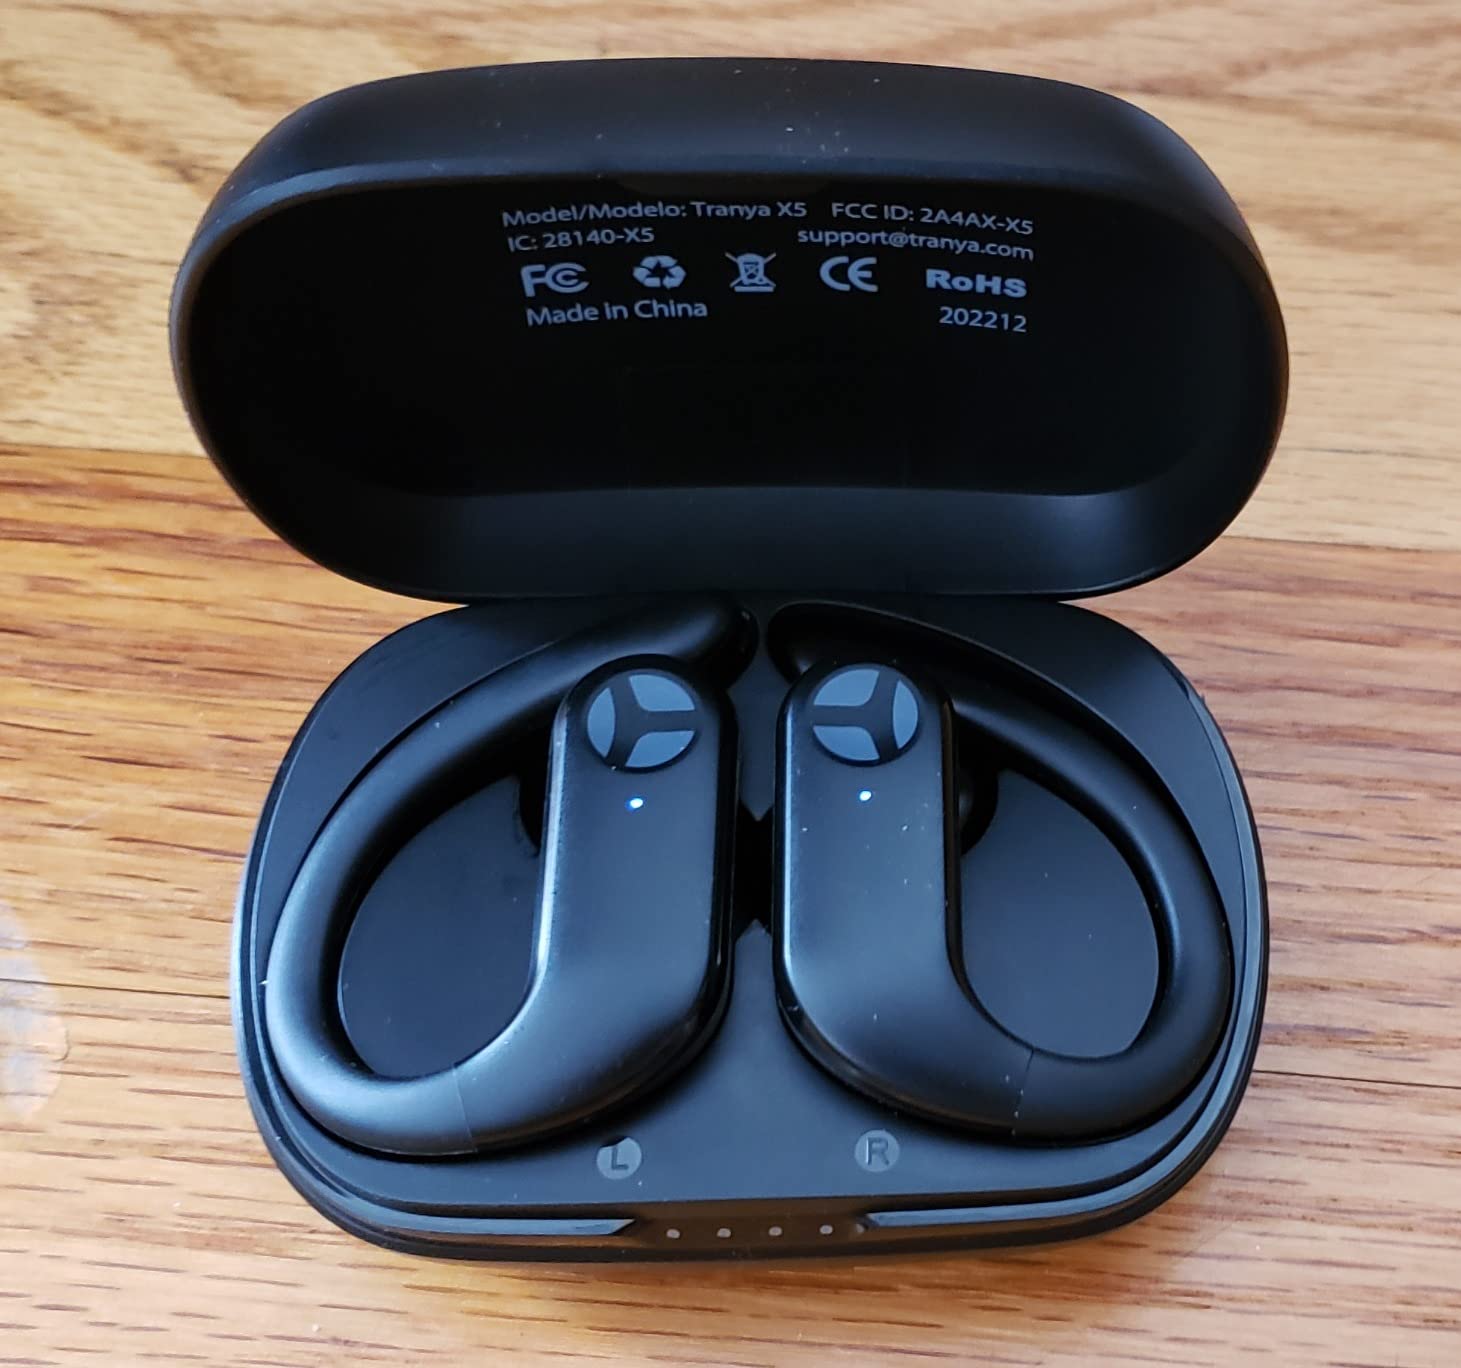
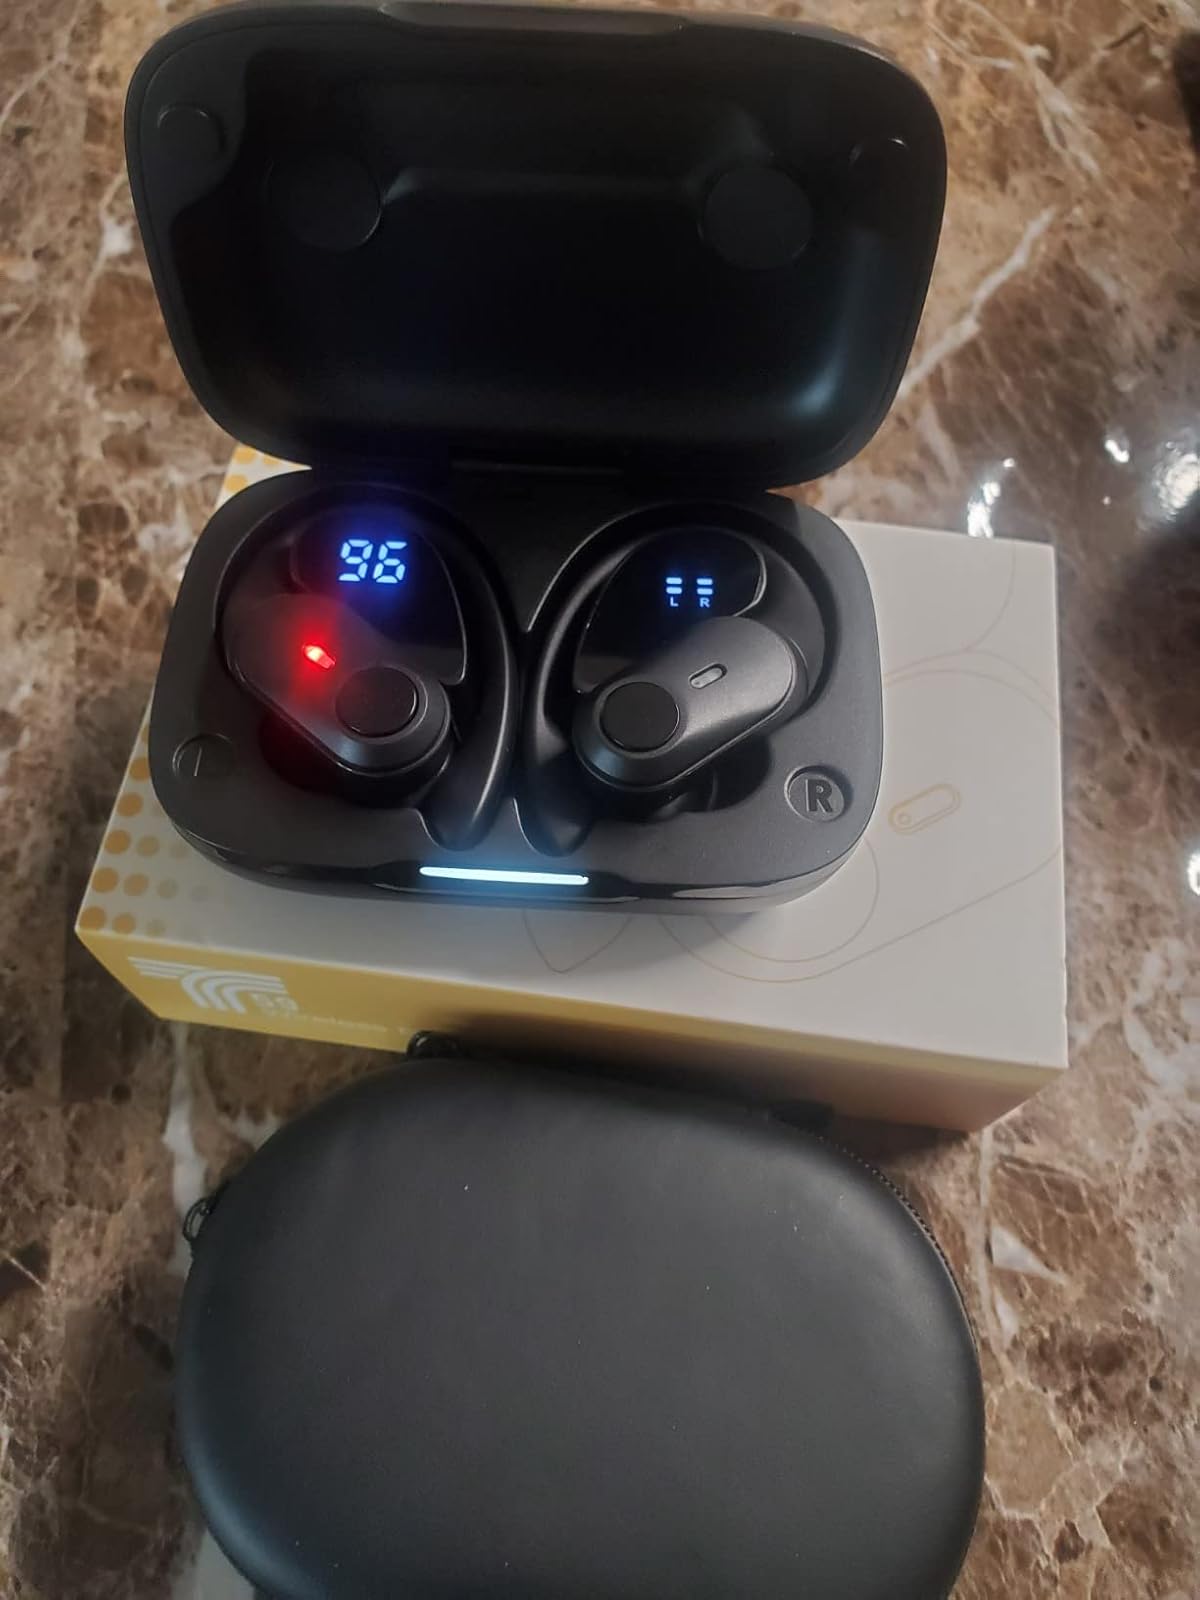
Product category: earbuds
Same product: no